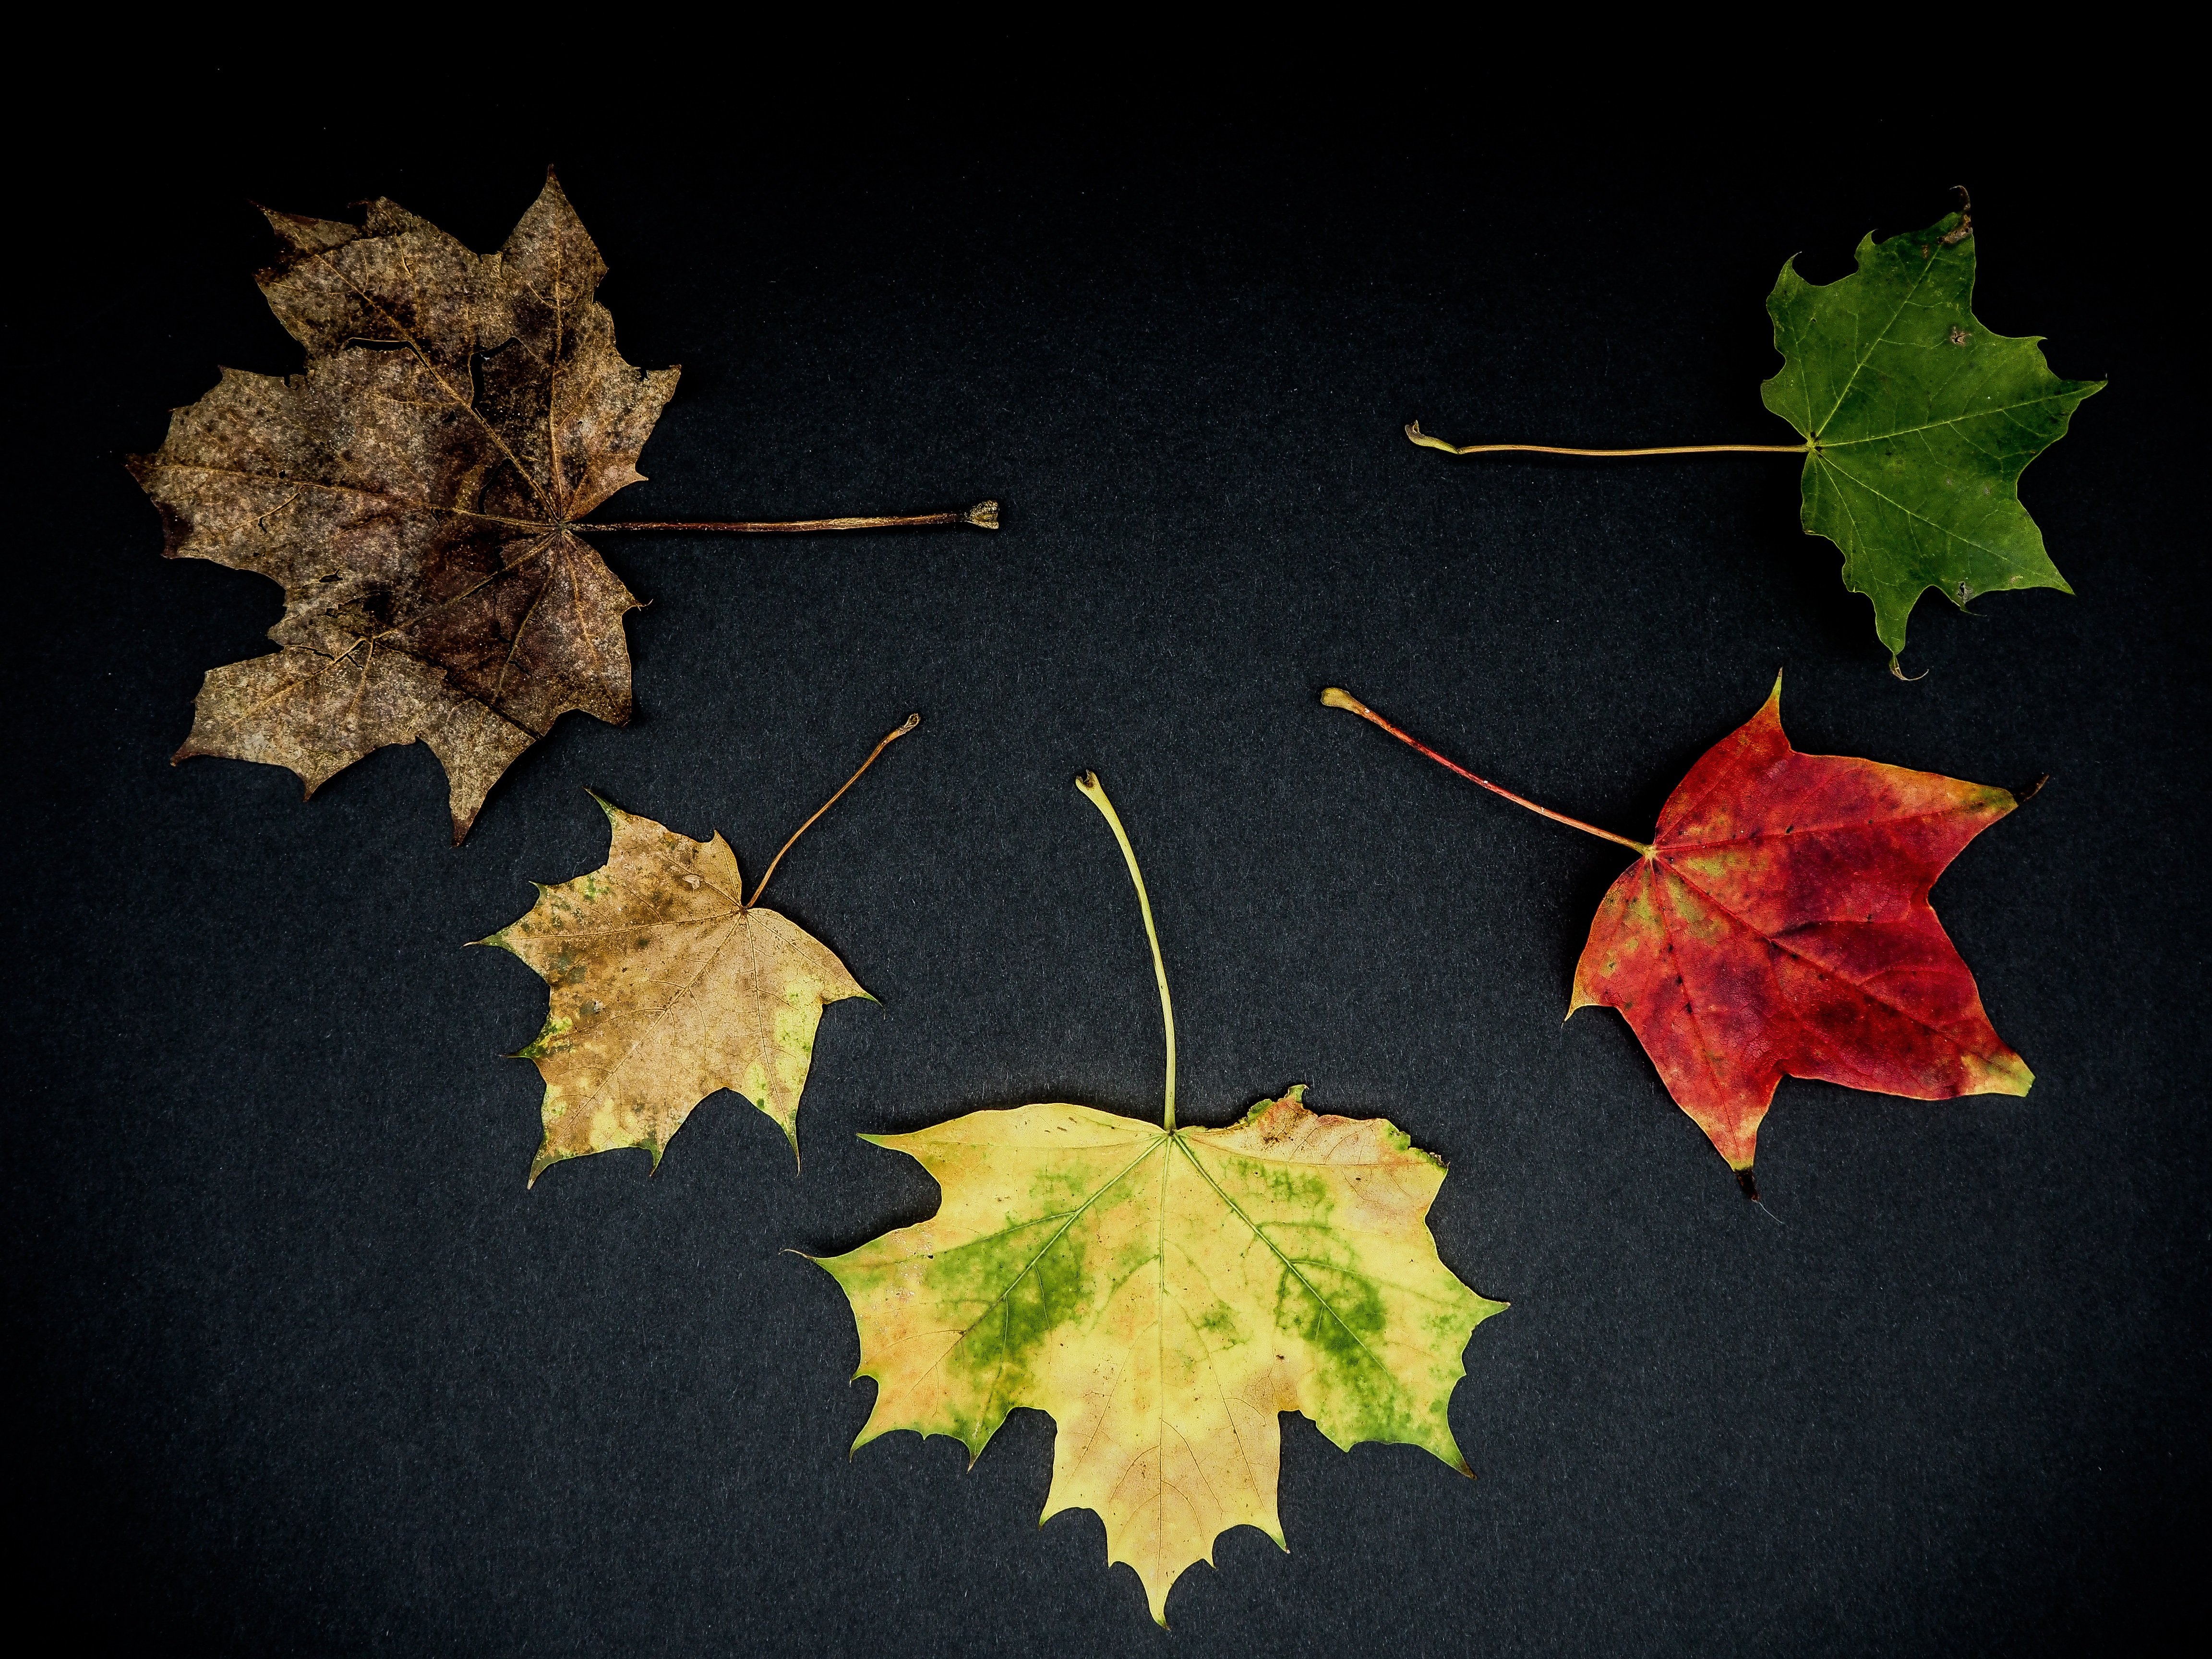
tree, nature, branch, plant, leaf, flower, green, autumn, botany, colorful, yellow, season, maple tree, maple leaf, leaves, illustration, maple leaves, fall color, fall foliage, leaves in the autumn, development, fall leaves, stadiums, flowering plant, woody plant, land plant